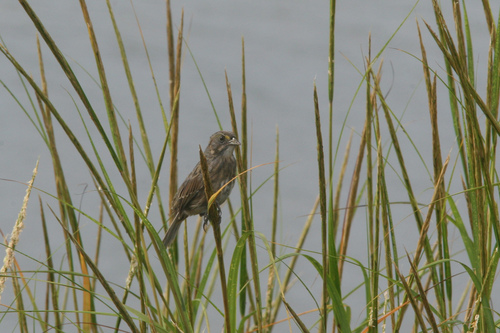
the bird has gray crown and nape, brown beak and white throat, and black wings and feet.
a petite bird with a light brown color all over its body. a short flat orange bill, and small claws.
a small bird covered in grey feathers all over its body, except for its wings which are brown with cream tips.
the bird has a small brown bill and a brown back.
this bird has a brown crown, a short bill, and a brown breastthe is colorful bird has a gray body and short beaka small brown bird with a white throat and a small beak.
this small bird is brown and grey all over its body.
this bird has wings that are brown and has a short billa small bird with gray-brown head and body, short pointed bill, and light orange eyebrow.
Species: Seaside Sparrow